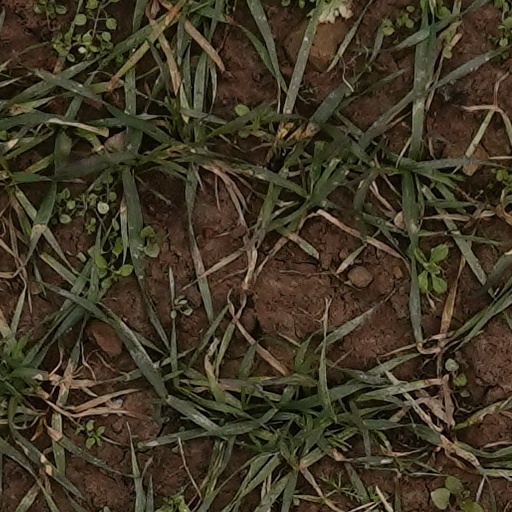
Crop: wheat